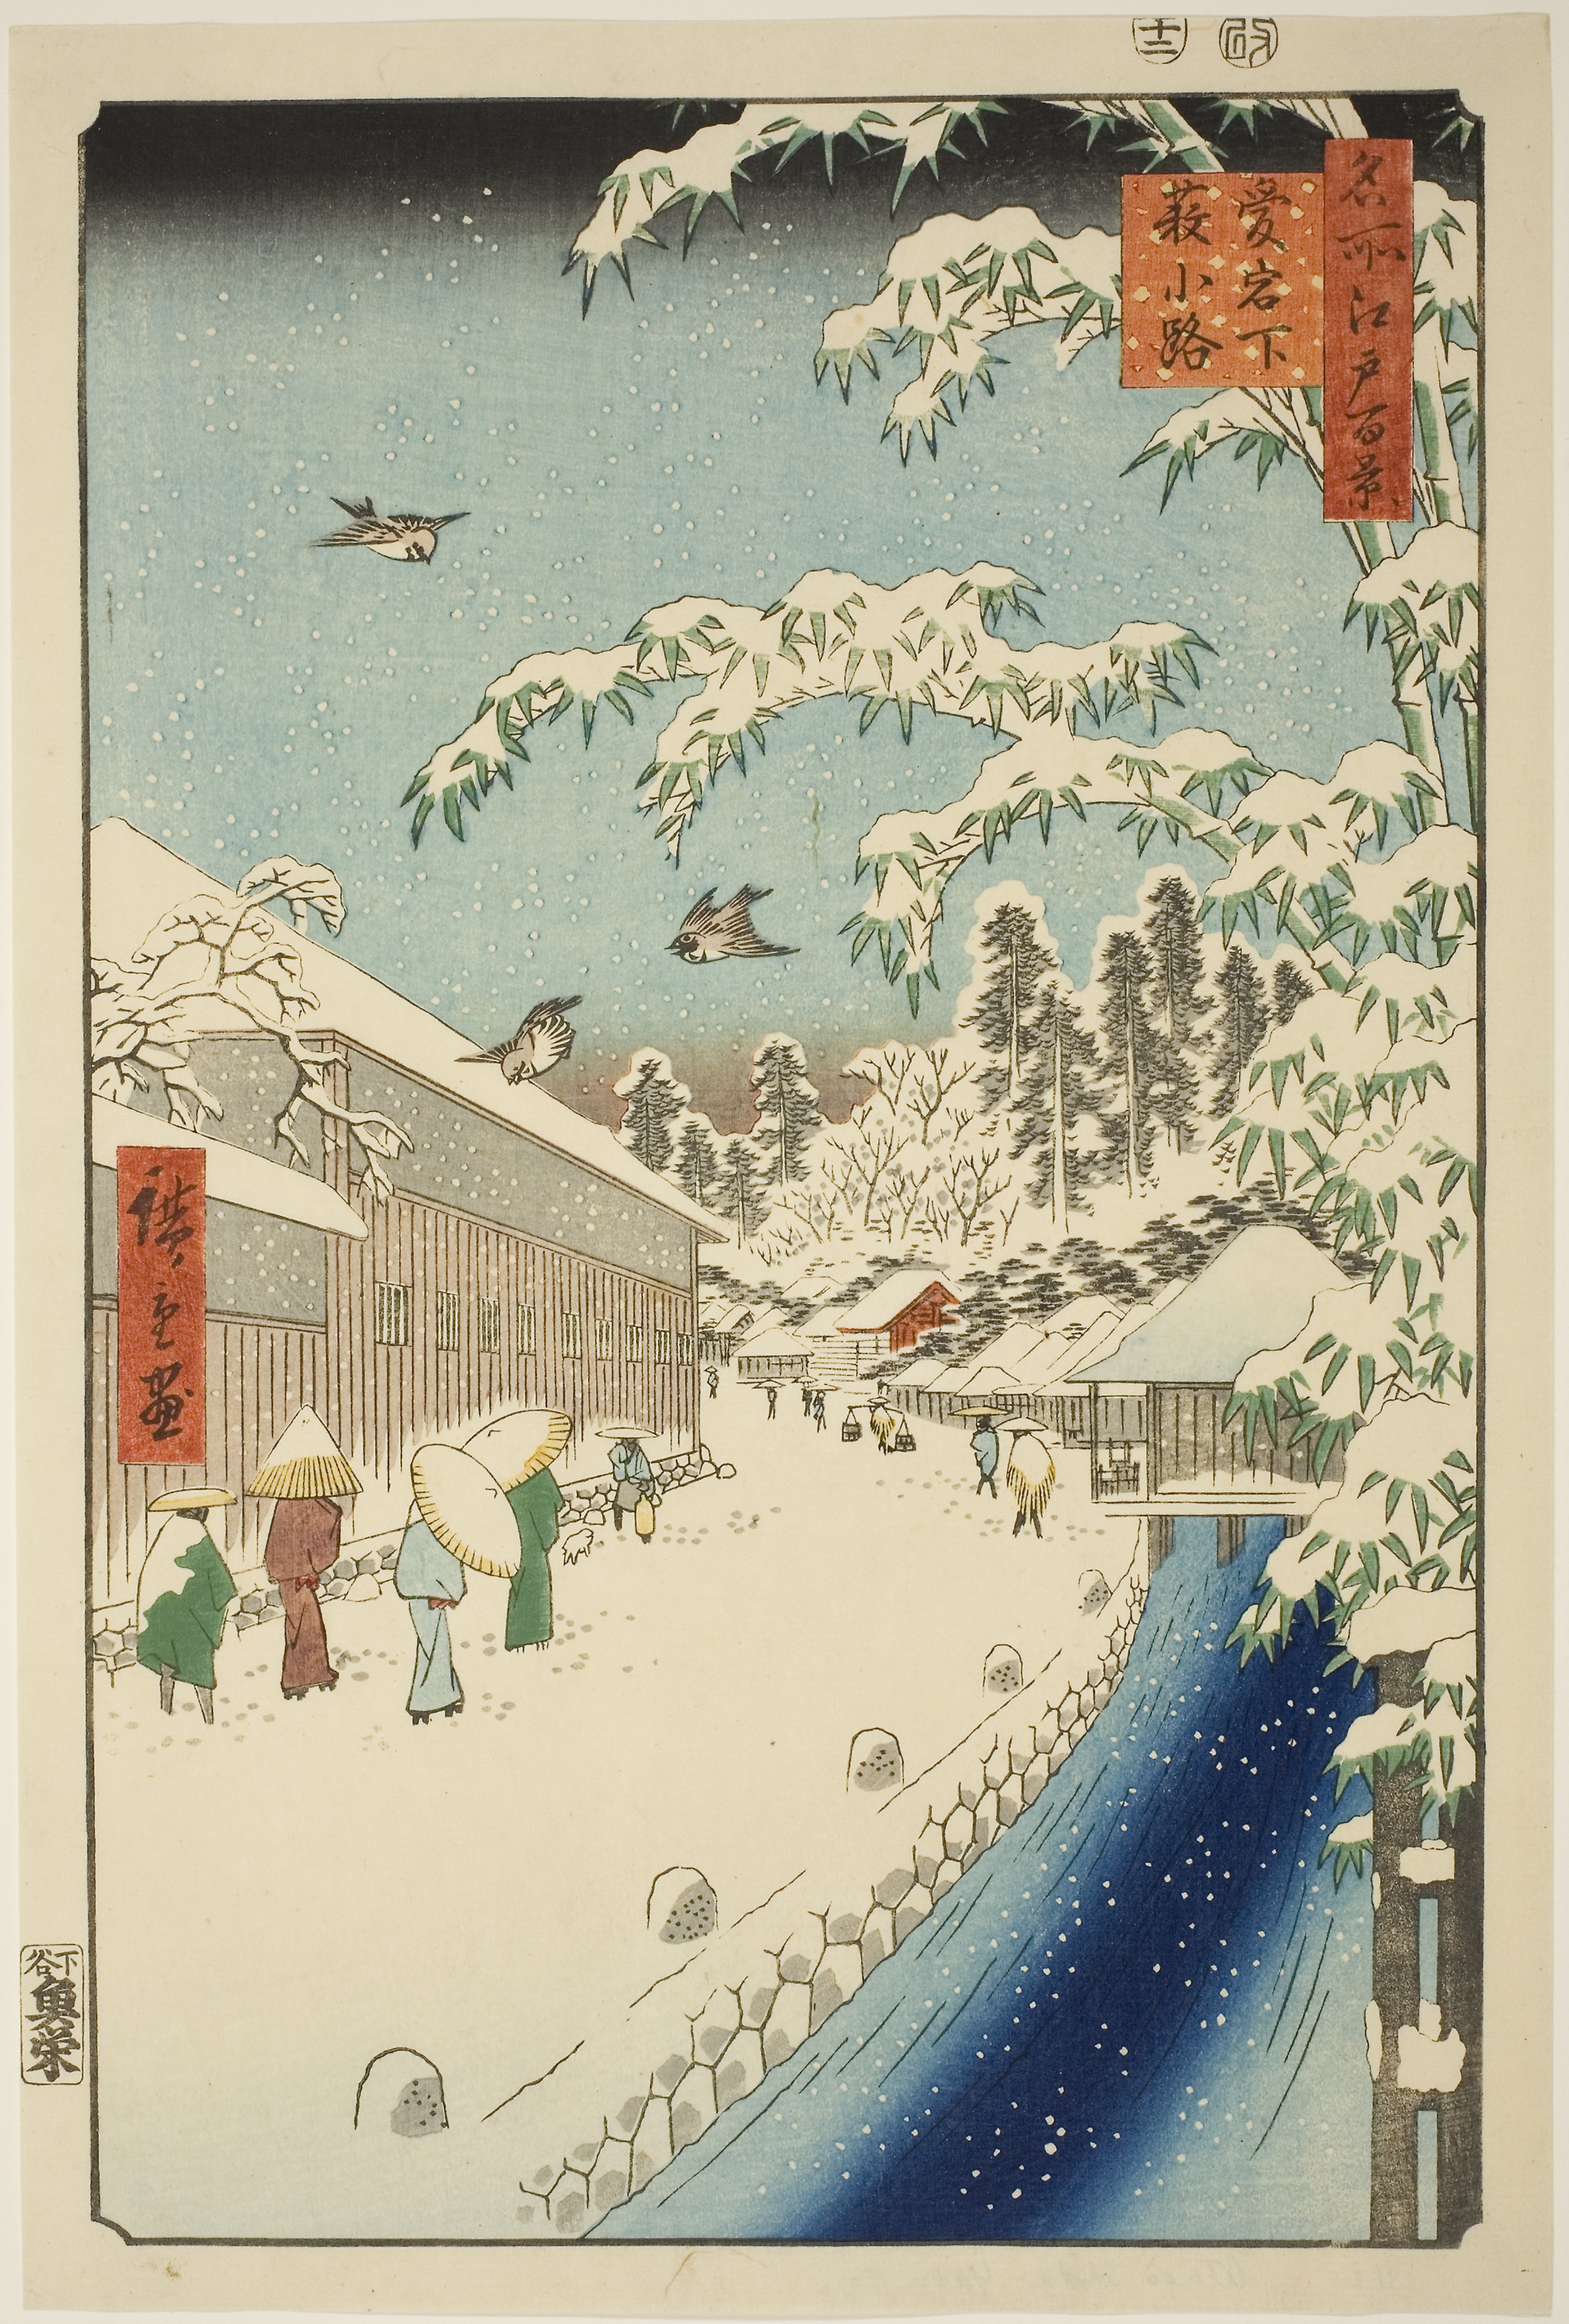
art, painting, artwork, illustration, paint, watercolor paint, picture frame